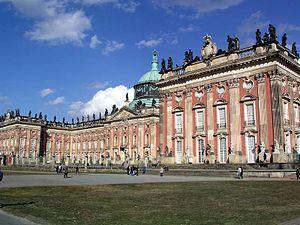
Le Nouveau Palais est un palais situé sur le côté ouest du parc royal de Sanssouci à Potsdam. Sa construction a commencé en 1763, après la fin de la guerre de Sept Ans, sous Frédéric le Grand, et s'est achevée en 1769. Il est considéré comme le dernier grand palais baroque prussien.